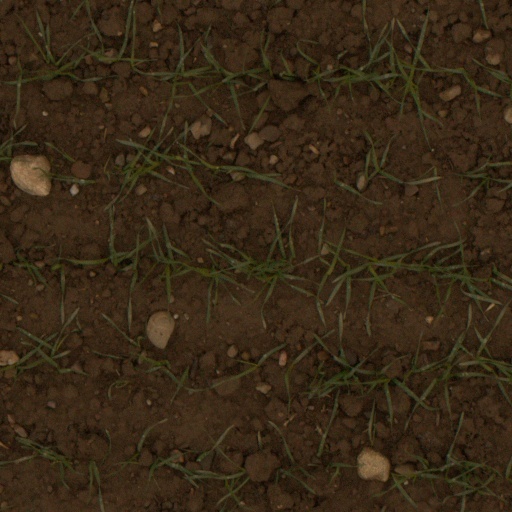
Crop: wheat